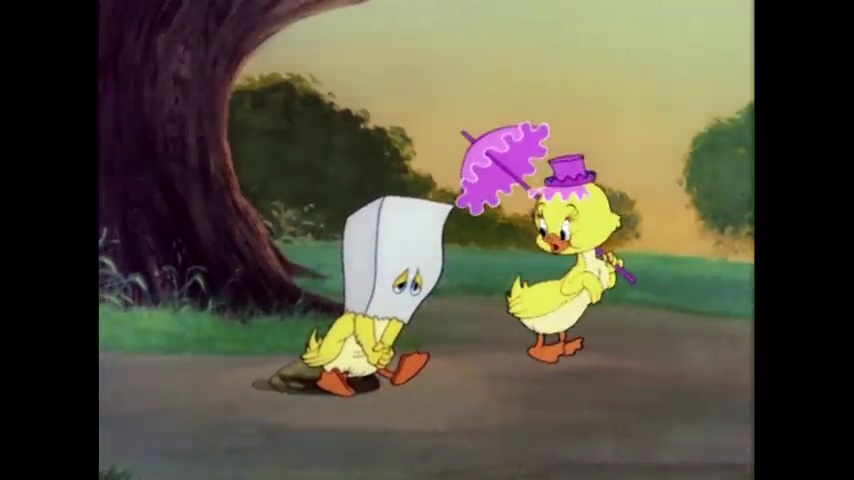
Portrait style: Cartoon Portrait